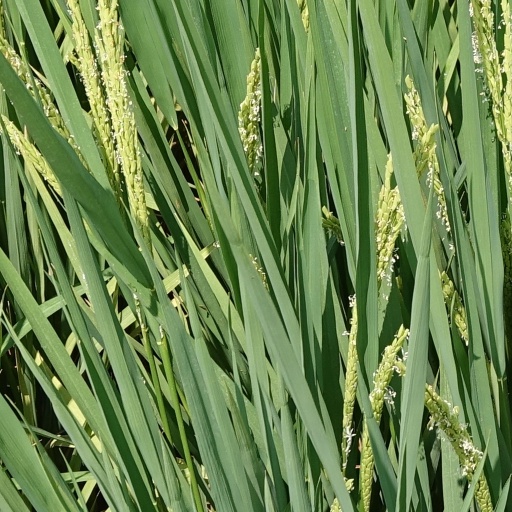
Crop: rice